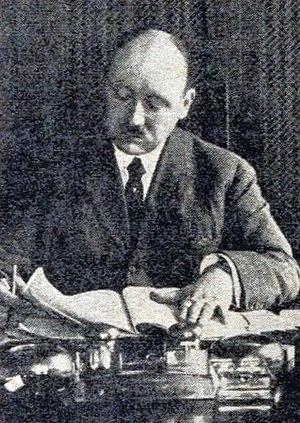
Marc Birkigt en 1930.